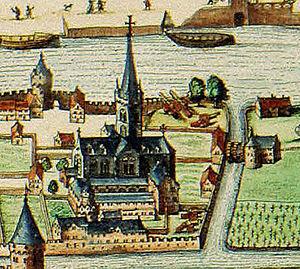
Extrait de la Carte de Liège publiée Willem and Johannes Blaeu Abbaye des écoliers de Liège, L'abbaye du Val des Écoliers de Notre-Dame de l'Isle à Liège dans le quartier d'Outremeuse, entre la Meuse et l'Ourthe: le bâtiment au centre droit devant l'église détruite abrite toujours la salle capitulaire, gravé par Julius Milheuser et édité en 1649 par Joan Blaeu
Les Écoliers, ordre canonial du Val des Écoliers, ou ordre de chanoines réguliers des Écoliers du Christ, est un ordre religieux catholique fondé en 1201, par quatre maîtres en théologie de l'Université de Paris.
Outremeuse est un quartier administratif et une île de la ville de Liège en Belgique. Il est dénommé en wallon Dju d'la Mouse, ou plus simplement Djud'la. Dans l'ancienne principauté de Liège, il faisait partie du quartier Vinåve des Prés.
Le patrimoine religieux de Liège jusqu'à la Révolution française compte un palais épiscopal, une cathédrale, sept collégiales, une chartreuse, huit abbayes d'hommes et de femmes, vingt-trois couvents d'hommes et vingt-sept couvents de femmes, trente-deux paroisses, une vingtaine d'hôpitaux et autant d'hospices, une trentaine de béguinages, des dizaines de chapelles, soit plus d'une centaine d'oratoires dont une cinquantaine desservis par des religieux réguliers.
L'abbaye du Val des Écoliers de Notre-Dame de l'Isle à Liège, fondée au XIIIᵉ siècle par les Écoliers du Christ, était située dans le quartier d'Outremeuse, entre la Meuse et la dérivation.